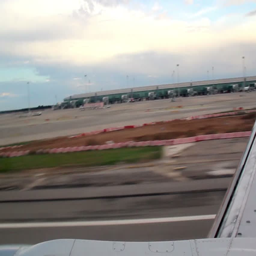
road beside the airport where planes are taking off .